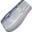
Label: keyboard